Institut du Monde Arabe

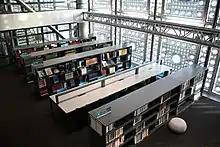
Impression of the metallic brise soleil seen from the inside out

The building was constructed from 1981 to 1987 and has floor space of . The Architecture-Studio together with Jean Nouvel, won the 1981 design competition. This project is a result of funds from both the League of Arab States and the French government, with the cost of the building totaling around €230,000,000. The building acts as a buffer zone between the Jussieu Campus of Pierre and Marie Curie University (Paris VI), built in large rationalist urban blocks, and the Seine. The river façade follows the curve of the waterway, reducing the hardness of a rectangular grid and offering an inviting view from the Sully Bridge. At the same time the building appears to fold itself back in the direction of the Saint-Germain-des-Prés district.